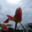
Label: tulip